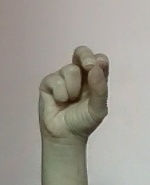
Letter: gaaf